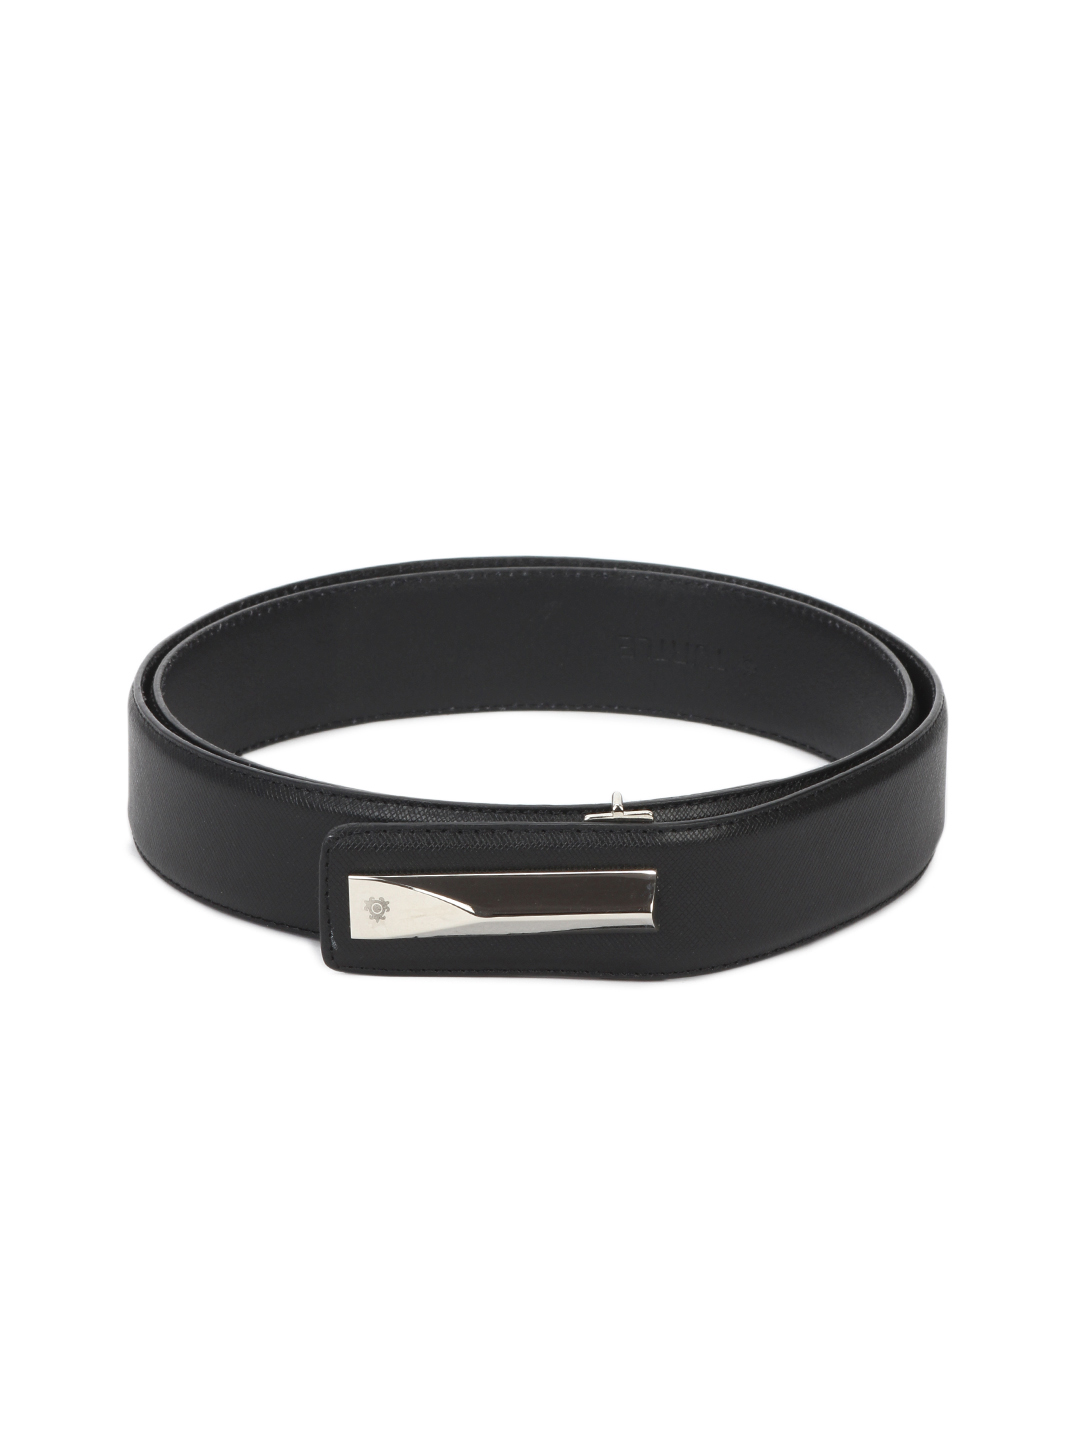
Turtle Men Black Belt
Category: Accessories / Belts / Belts
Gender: Men
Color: Black
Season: Summer 2012
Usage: Casual